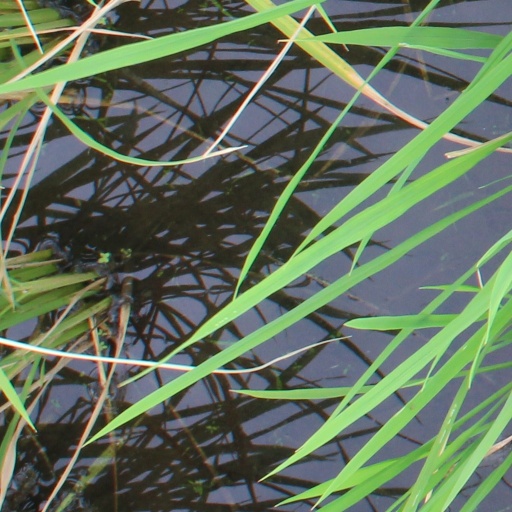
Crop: rice